Catherine of Bosnia

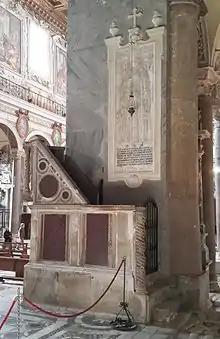
Catherine's ledger stone on the wall of Ara Coeli

Along with the 12th-century Ban Kulin, Queen Catherine is one of the two princely personages who entered Bosnian folk tradition. As such, she is traditionally referred to as "the last queen of Bosnia" – erroneously, as her stepdaughter-in-law both replaced her as queen and outlived her. The cult of Queen Catherine, who was first mentioned as beatified in the Paris-published "Martyrologium franciscanum" in 1638, originated in the Franciscan province of Bosna Argentina during the Ottoman rule. Following the Ottoman conquest, a majority of Bosnians converted to Orthodoxy or Islam, and the Franciscans started promoting Catherine as a symbol of Bosnia's statehood and of its pre-Ottoman Catholic identity. This is particularly evident in Central Bosnia, where folk tradition concerning Catherine is most vivid.